Australian rules football

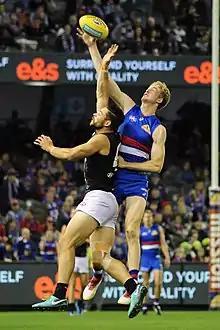
Rucking

Each game is officiated by at least five match officials, known as an umpire. These match officials are placed into three categories based upon their roles and responsibilities, with varying minimum numbers of Umpires required depending on position: